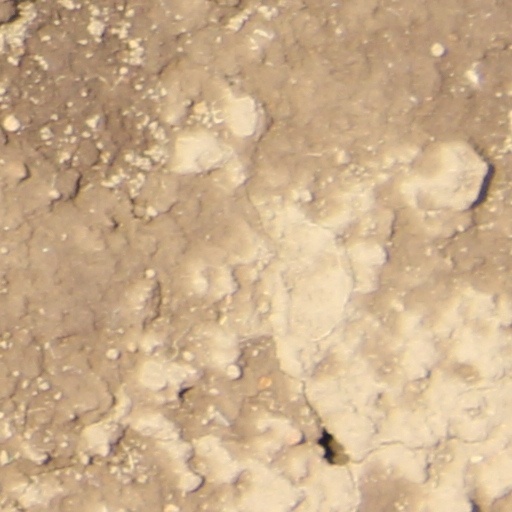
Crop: wheat